Largest and heaviest animals

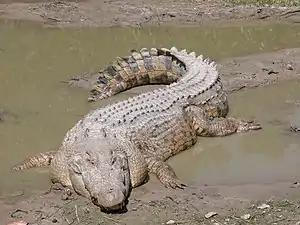
The saltwater crocodile is the largest living reptile.

The largest living reptile, a representative of the order Crocodilia, is the saltwater crocodile ("Crocodylus porosus") of Southern Asia and Australia, with adult males being typically long. The largest confirmed saltwater crocodile on record was long, and weighed about . Unconfirmed reports of much larger crocodiles exist, but examinations of incomplete remains have never suggested a length greater than . Also, a living specimen estimated at and has been accepted by the Guinness Book of World Records. However, due to the difficulty of trapping and measuring a very large living crocodile, the accuracy of these dimensions has yet to be verified. A specimen named Lolong caught alive in the Philippines in 2011 (died February 2013) was found to have measured in length.